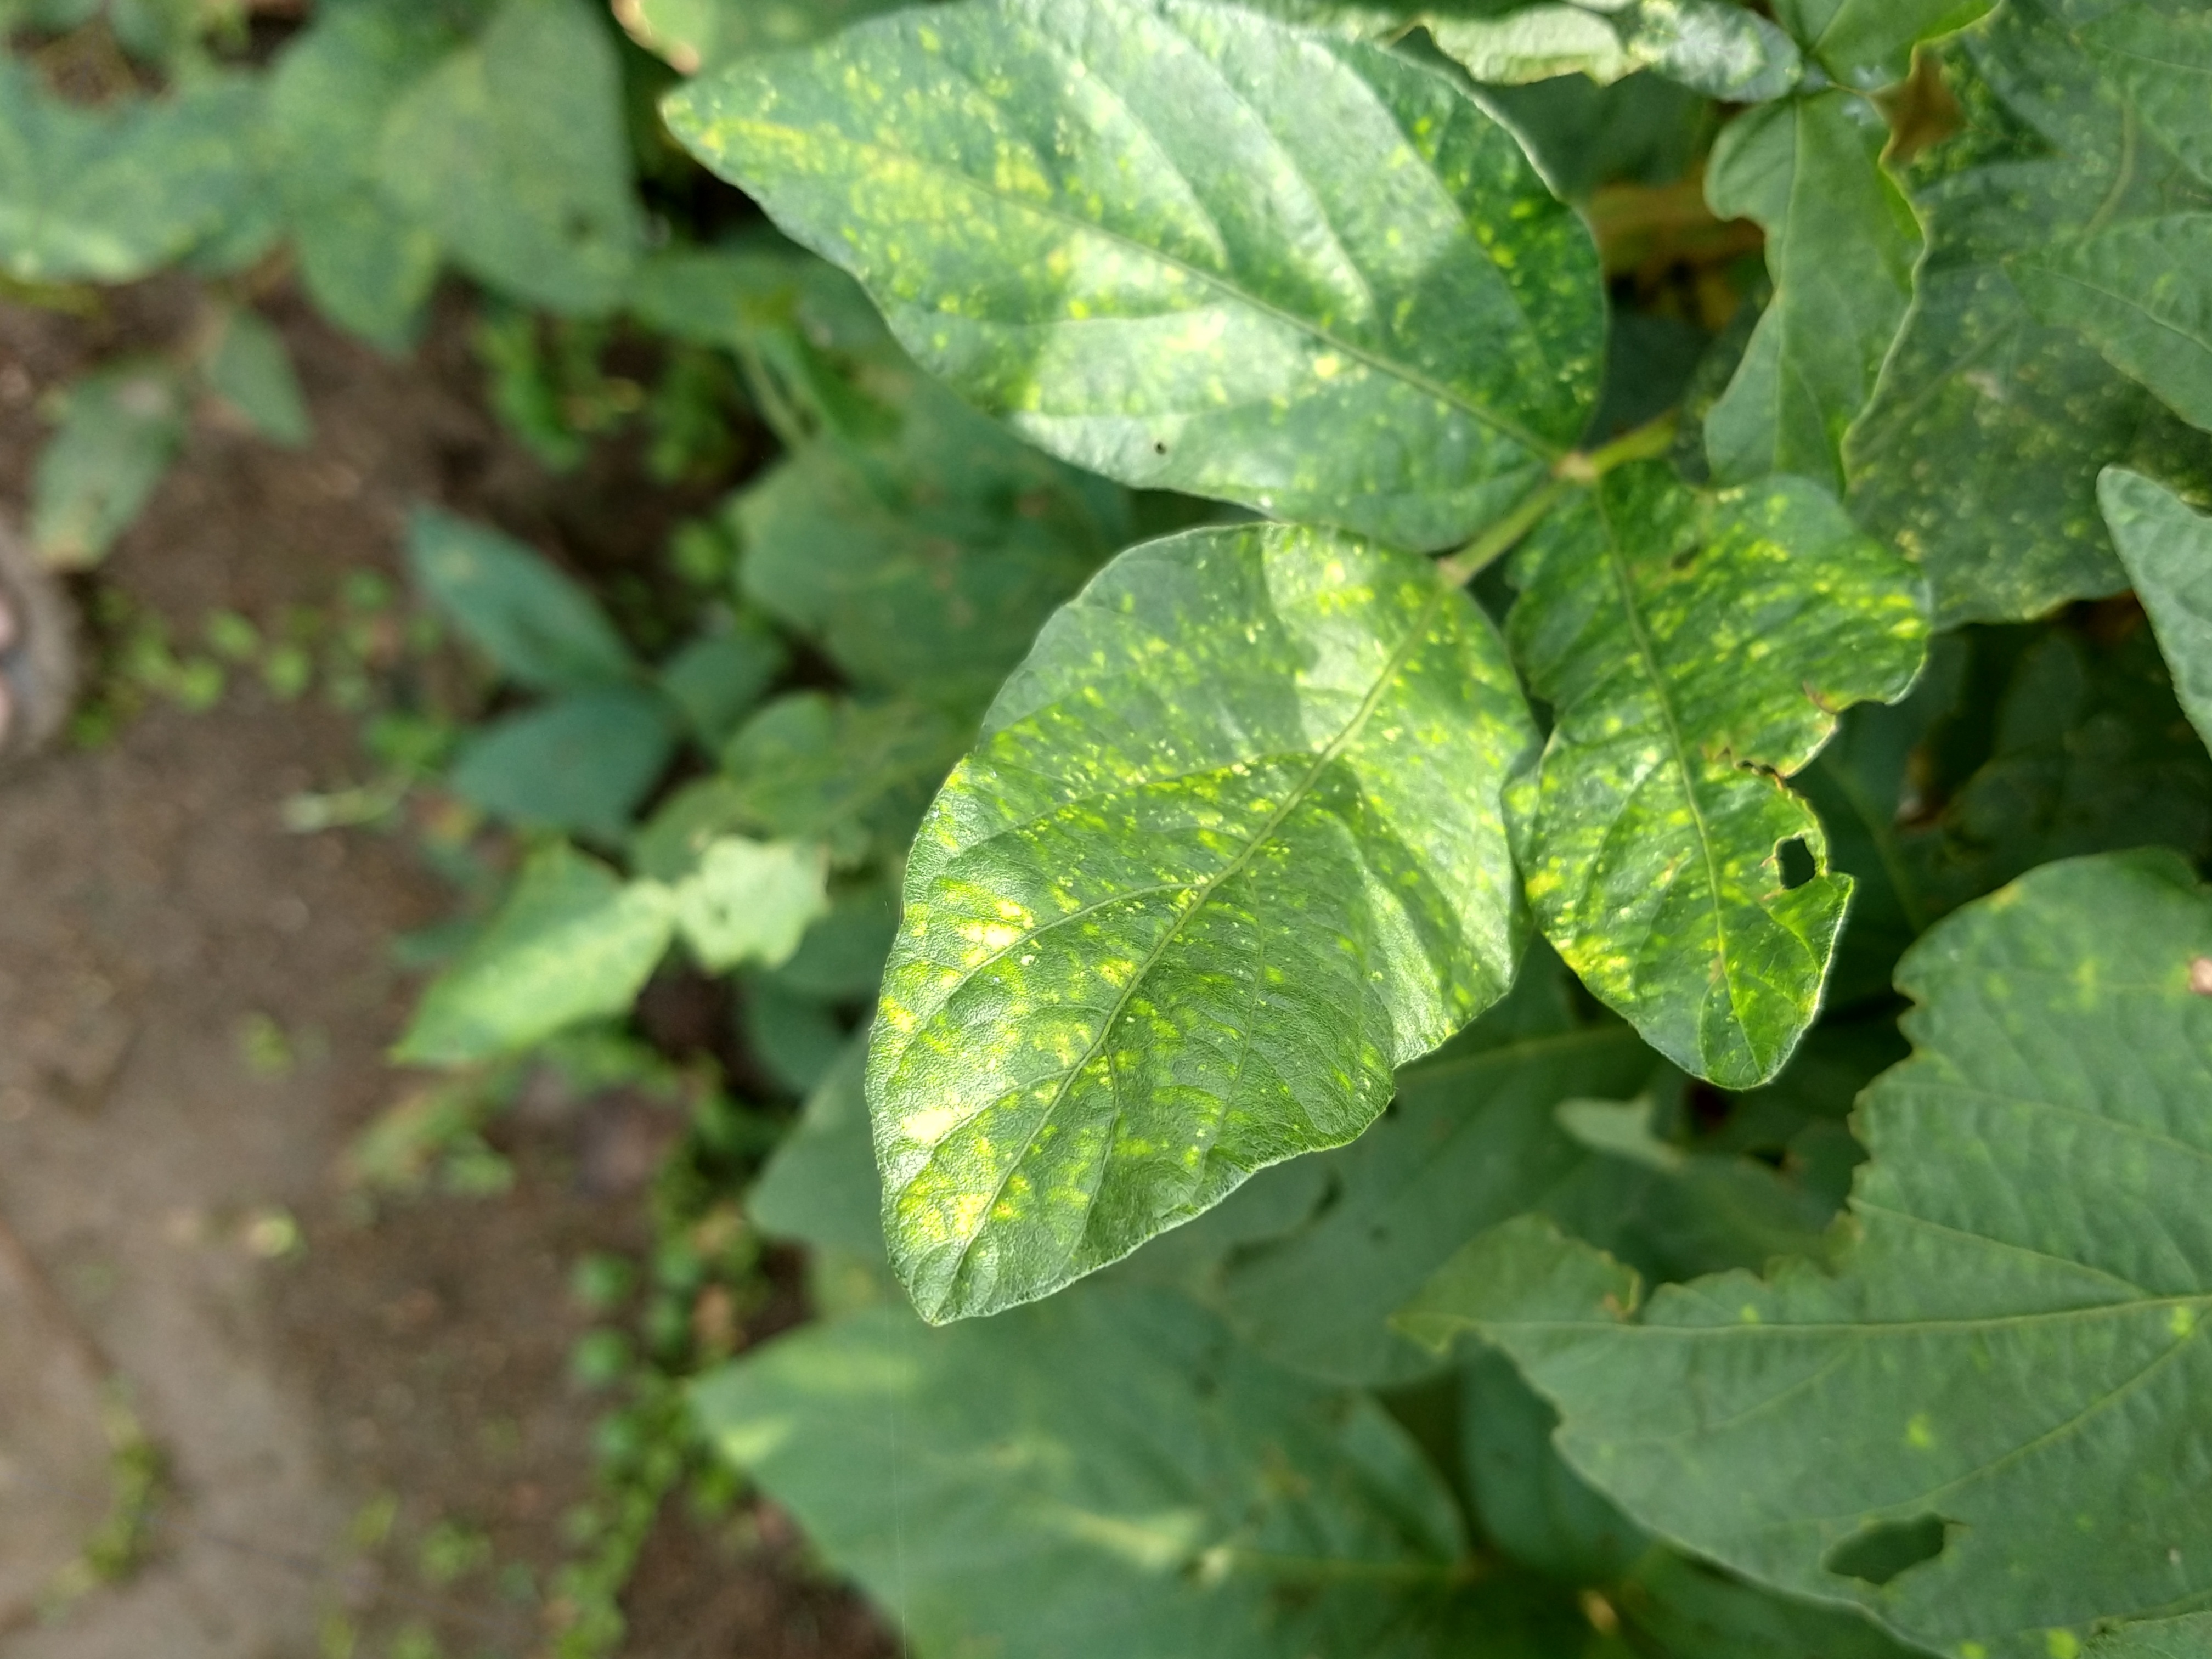
Label: Disease